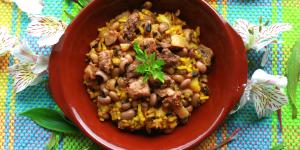
palo a pique llanero